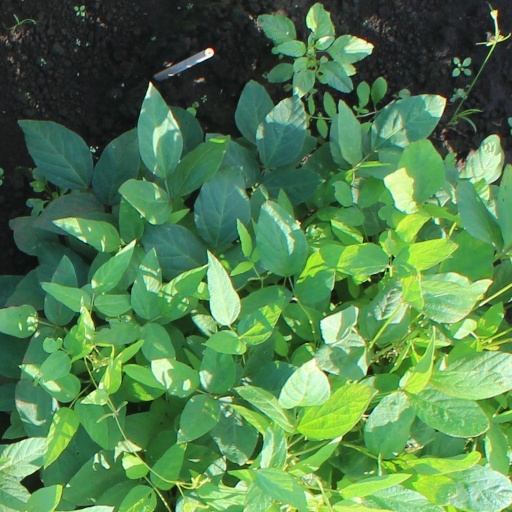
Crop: soybean